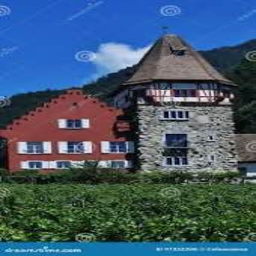
Red House